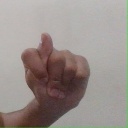
अक्षर: ट